Francis Parkman

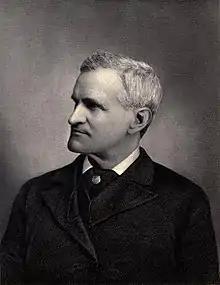
Parkman in 1889

Francis Parkman Jr. (September 16, 1823 – November 8, 1893) was an American historian, best known as author of "" and his monumental seven-volume "France and England in North America." These works are still valued as historical sources and as literature. He was also a leading horticulturist, briefly a professor of horticulture at Harvard University and author of several books on the topic. Parkman wrote essays opposed to legal voting for women that continued to circulate long after his death. Parkman was a trustee of the Boston Athenæum from 1858 until his death in 1893.